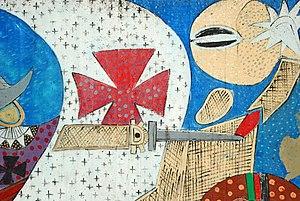
Belgique - Louvain-la-Neuve - Théâtre Jean Vilar - fresque Cyclone des races (Francisco Rivero 1992)
Le Théâtre Jean Vilar est un édifice représentatif de l'architecture brutaliste situé à Louvain-la-Neuve, section de la ville belge d'Ottignies-Louvain-la-Neuve, dans la province du Brabant wallon.